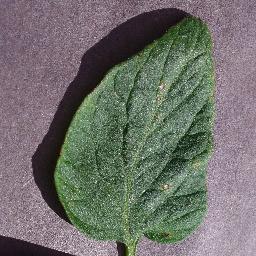
Label: Tomato___Target_Spot